List of birds of Pakistan

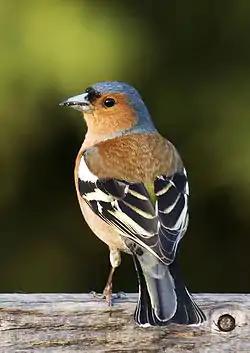
Common chaffinch

The waxwings are a group of birds with soft silky plumage and unique red tips to some of the wing feathers. In the Bohemian and cedar waxwings, these tips look like sealing wax and give the group its name. These are arboreal birds of northern forests. They live on insects in summer and berries in winter.